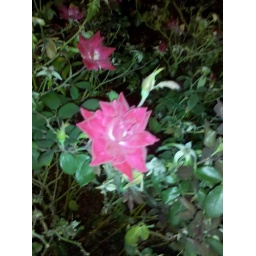
This is a picture of the pink flowers that have thorns that grow around Eagle Village.